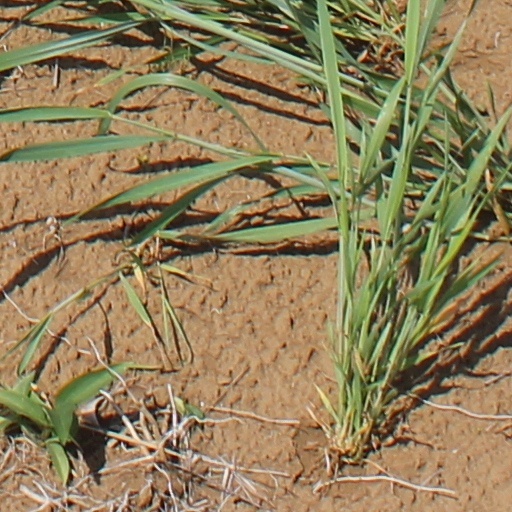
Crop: wheat